Orang Asli

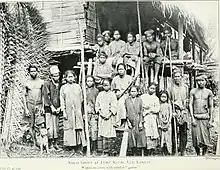
The Orang Asli of Hulu Langat in 1906

Proto-Malays, or Aboriginal Malays, are the second largest group of Orang Asli, making up about 43%. This group consists of seven separate tribes: Jakun, Temuan, Temoq, Semelai, Kuala, Kanaq, and Seletar people. In the colonial period, they were all erroneously called Jakun people. They live mainly in the southern half of the peninsula, in the states of Selangor, Negeri Sembilan, Melaka, Pahang and Johor. Most of the settlements of the Aboriginal Malays are in the upper reaches of rivers and also along the coastal areas not pre-empted and taken over by the Malays.